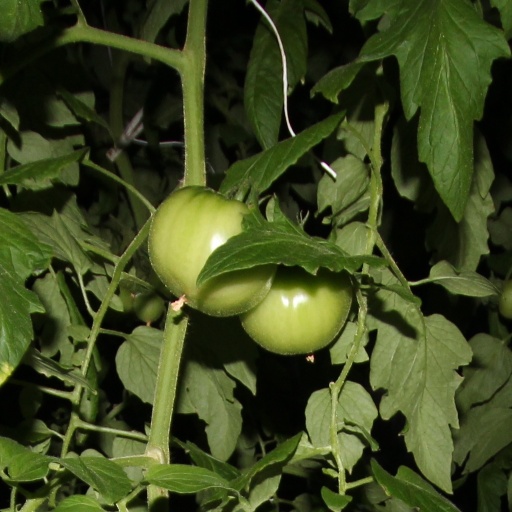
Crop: tomato